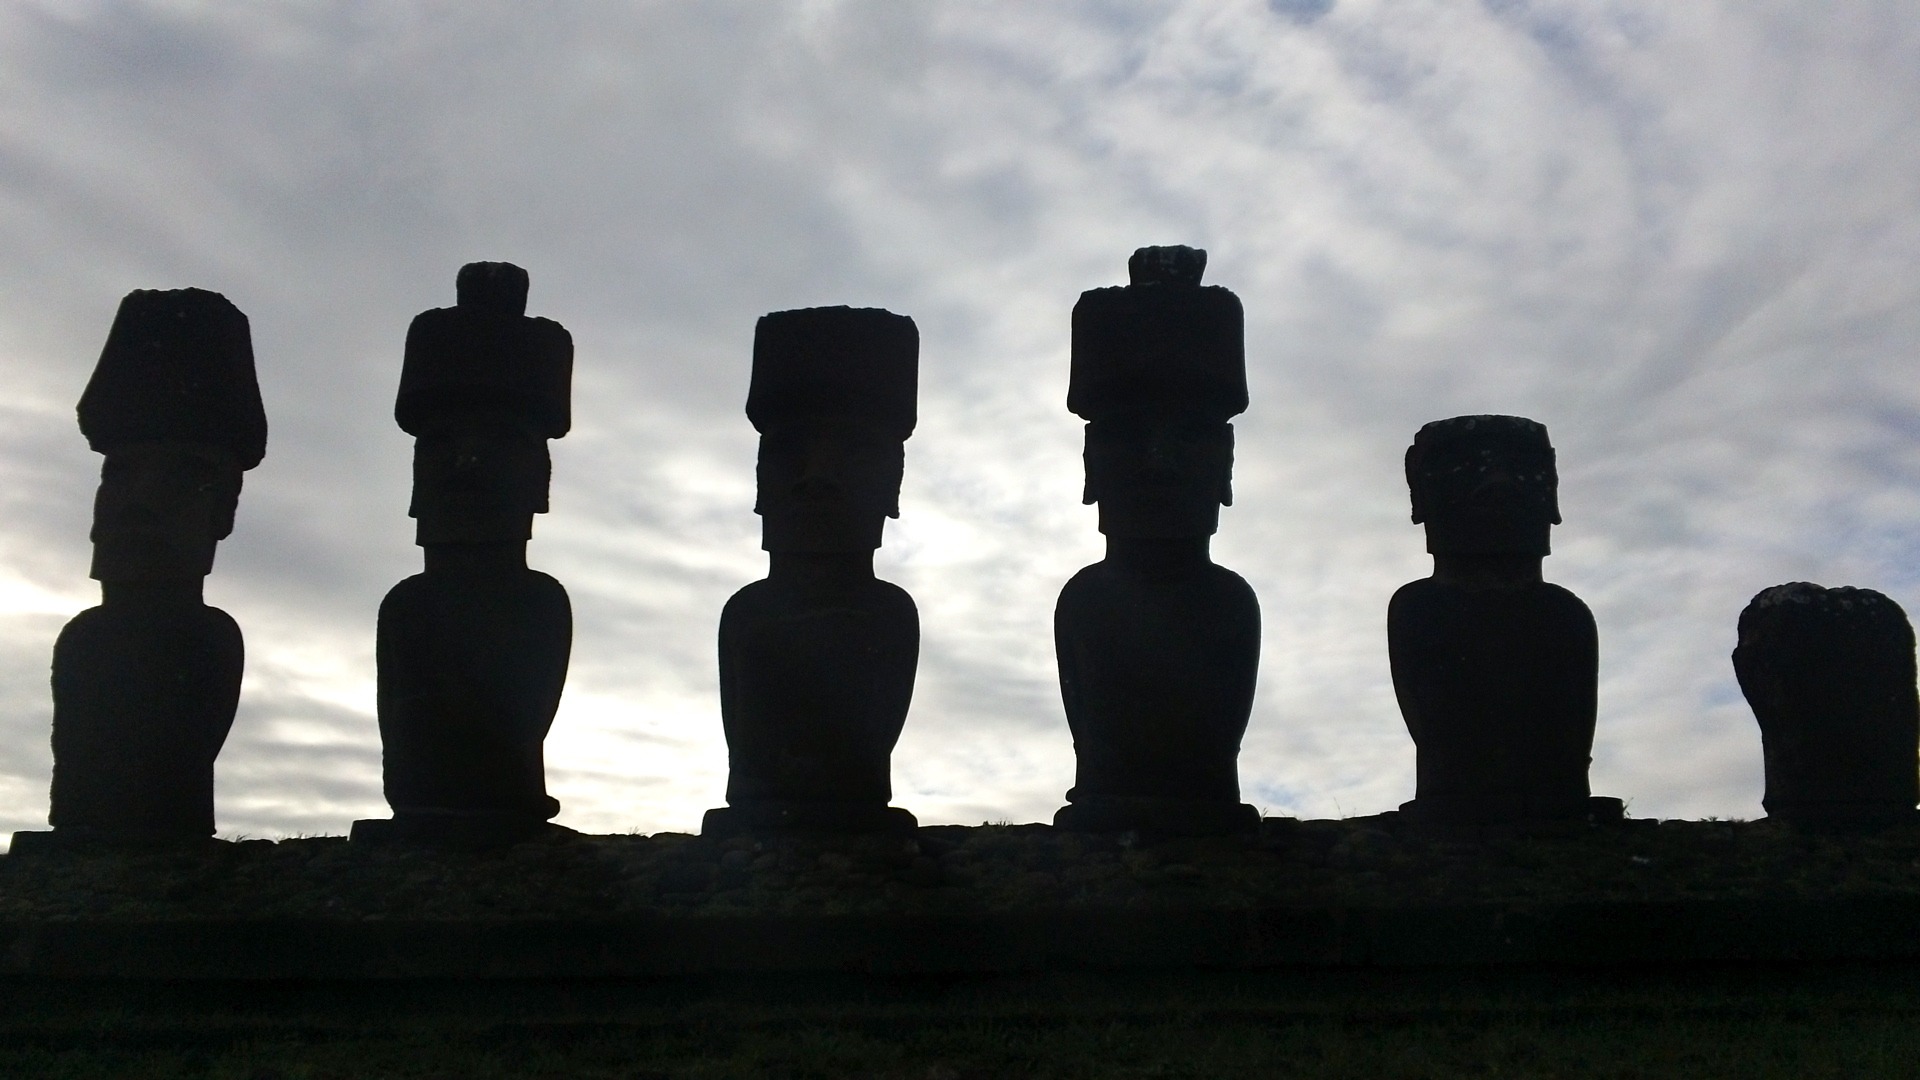
rock, silhouette, light, structure, white, old, stone, monument, statue, shadow, island, ancient, landmark, blue, historic, black, sculpture, art, ruins, culture, history, easter, historical, shape, easter island, moai